Paro Taktsang

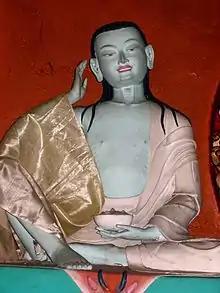
Milarepa (1040–1123), who meditated at the cave in Taktsang

From the 11th century, many Tibetan saints and eminent figures came to Taktsang to meditate, including Milarepa (1040–1123), Pha Dampa Sangye (died 1117), the Tibetan yogini Machig Labdrön (1055–1145) and Thangtong Gyelpo (1385–1464). In the latter part of the 12th century, the Lapa School was established in Paro. Between 12th and 17th centuries, many Lamas who came from Tibet established their monasteries in Bhutan. In the 13th century, Phajo Drugom Zhigpo meditated there. While in meditation, Guru Rinpoche enstrusted him with his four fortresses, four cliffs, and four caves in a vision. Therefore, Paro Taktsang Singye Samdrup Dzong is one of the twelve meditation places of Guru Rinpoche entrusted to Phajo.